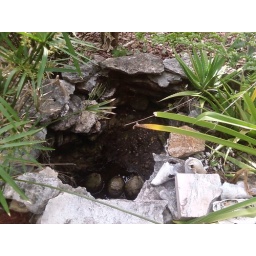
water under the hard limestone you can't plant in- right where the coconuts are sitting